SS Patroclus (1923)

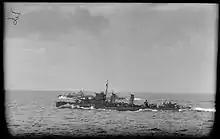
rescued 230 survivors from "Patroclus"

"U-99" damaged "Laurentic" and then attacked "Patroclus" from a range of only 300 metres. "U-99" hit "Patroclus" with torpedoes at 0002 hrs, 0022 hrs and 0044 hrs. Then at 0058 hrs "U-99" fired four rounds from her deck gun, two of which hit "Patroclus". "U-99" then herself came under fire and took evasive action. "U-99" hit "Patroclus" with a fourth torpedo at 0118 hrs, and then withdrew to search for "Casanare". At 0239 hrs an RAF Short Sunderland flying boat passed overhead, forcing "U-99" to dive.